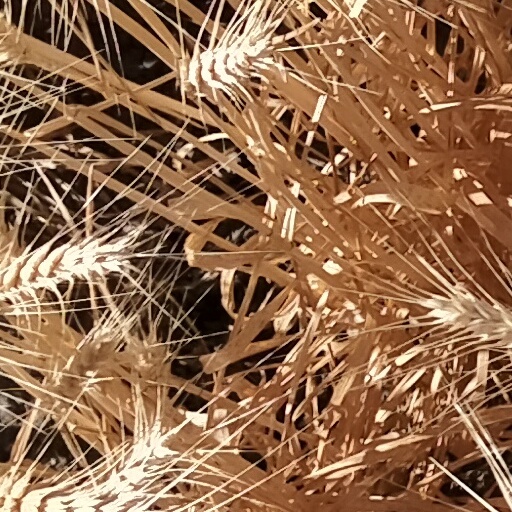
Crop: wheat